Describe the emotion expressed in this image:  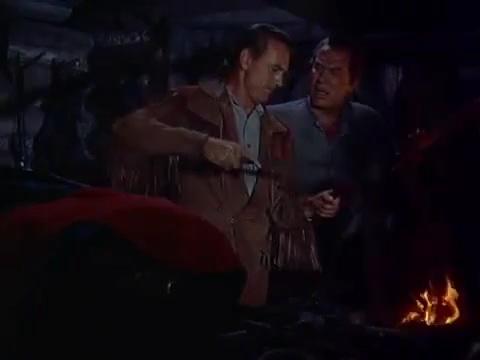
This person displays Suffering, valence and arousal with moderate intensity.